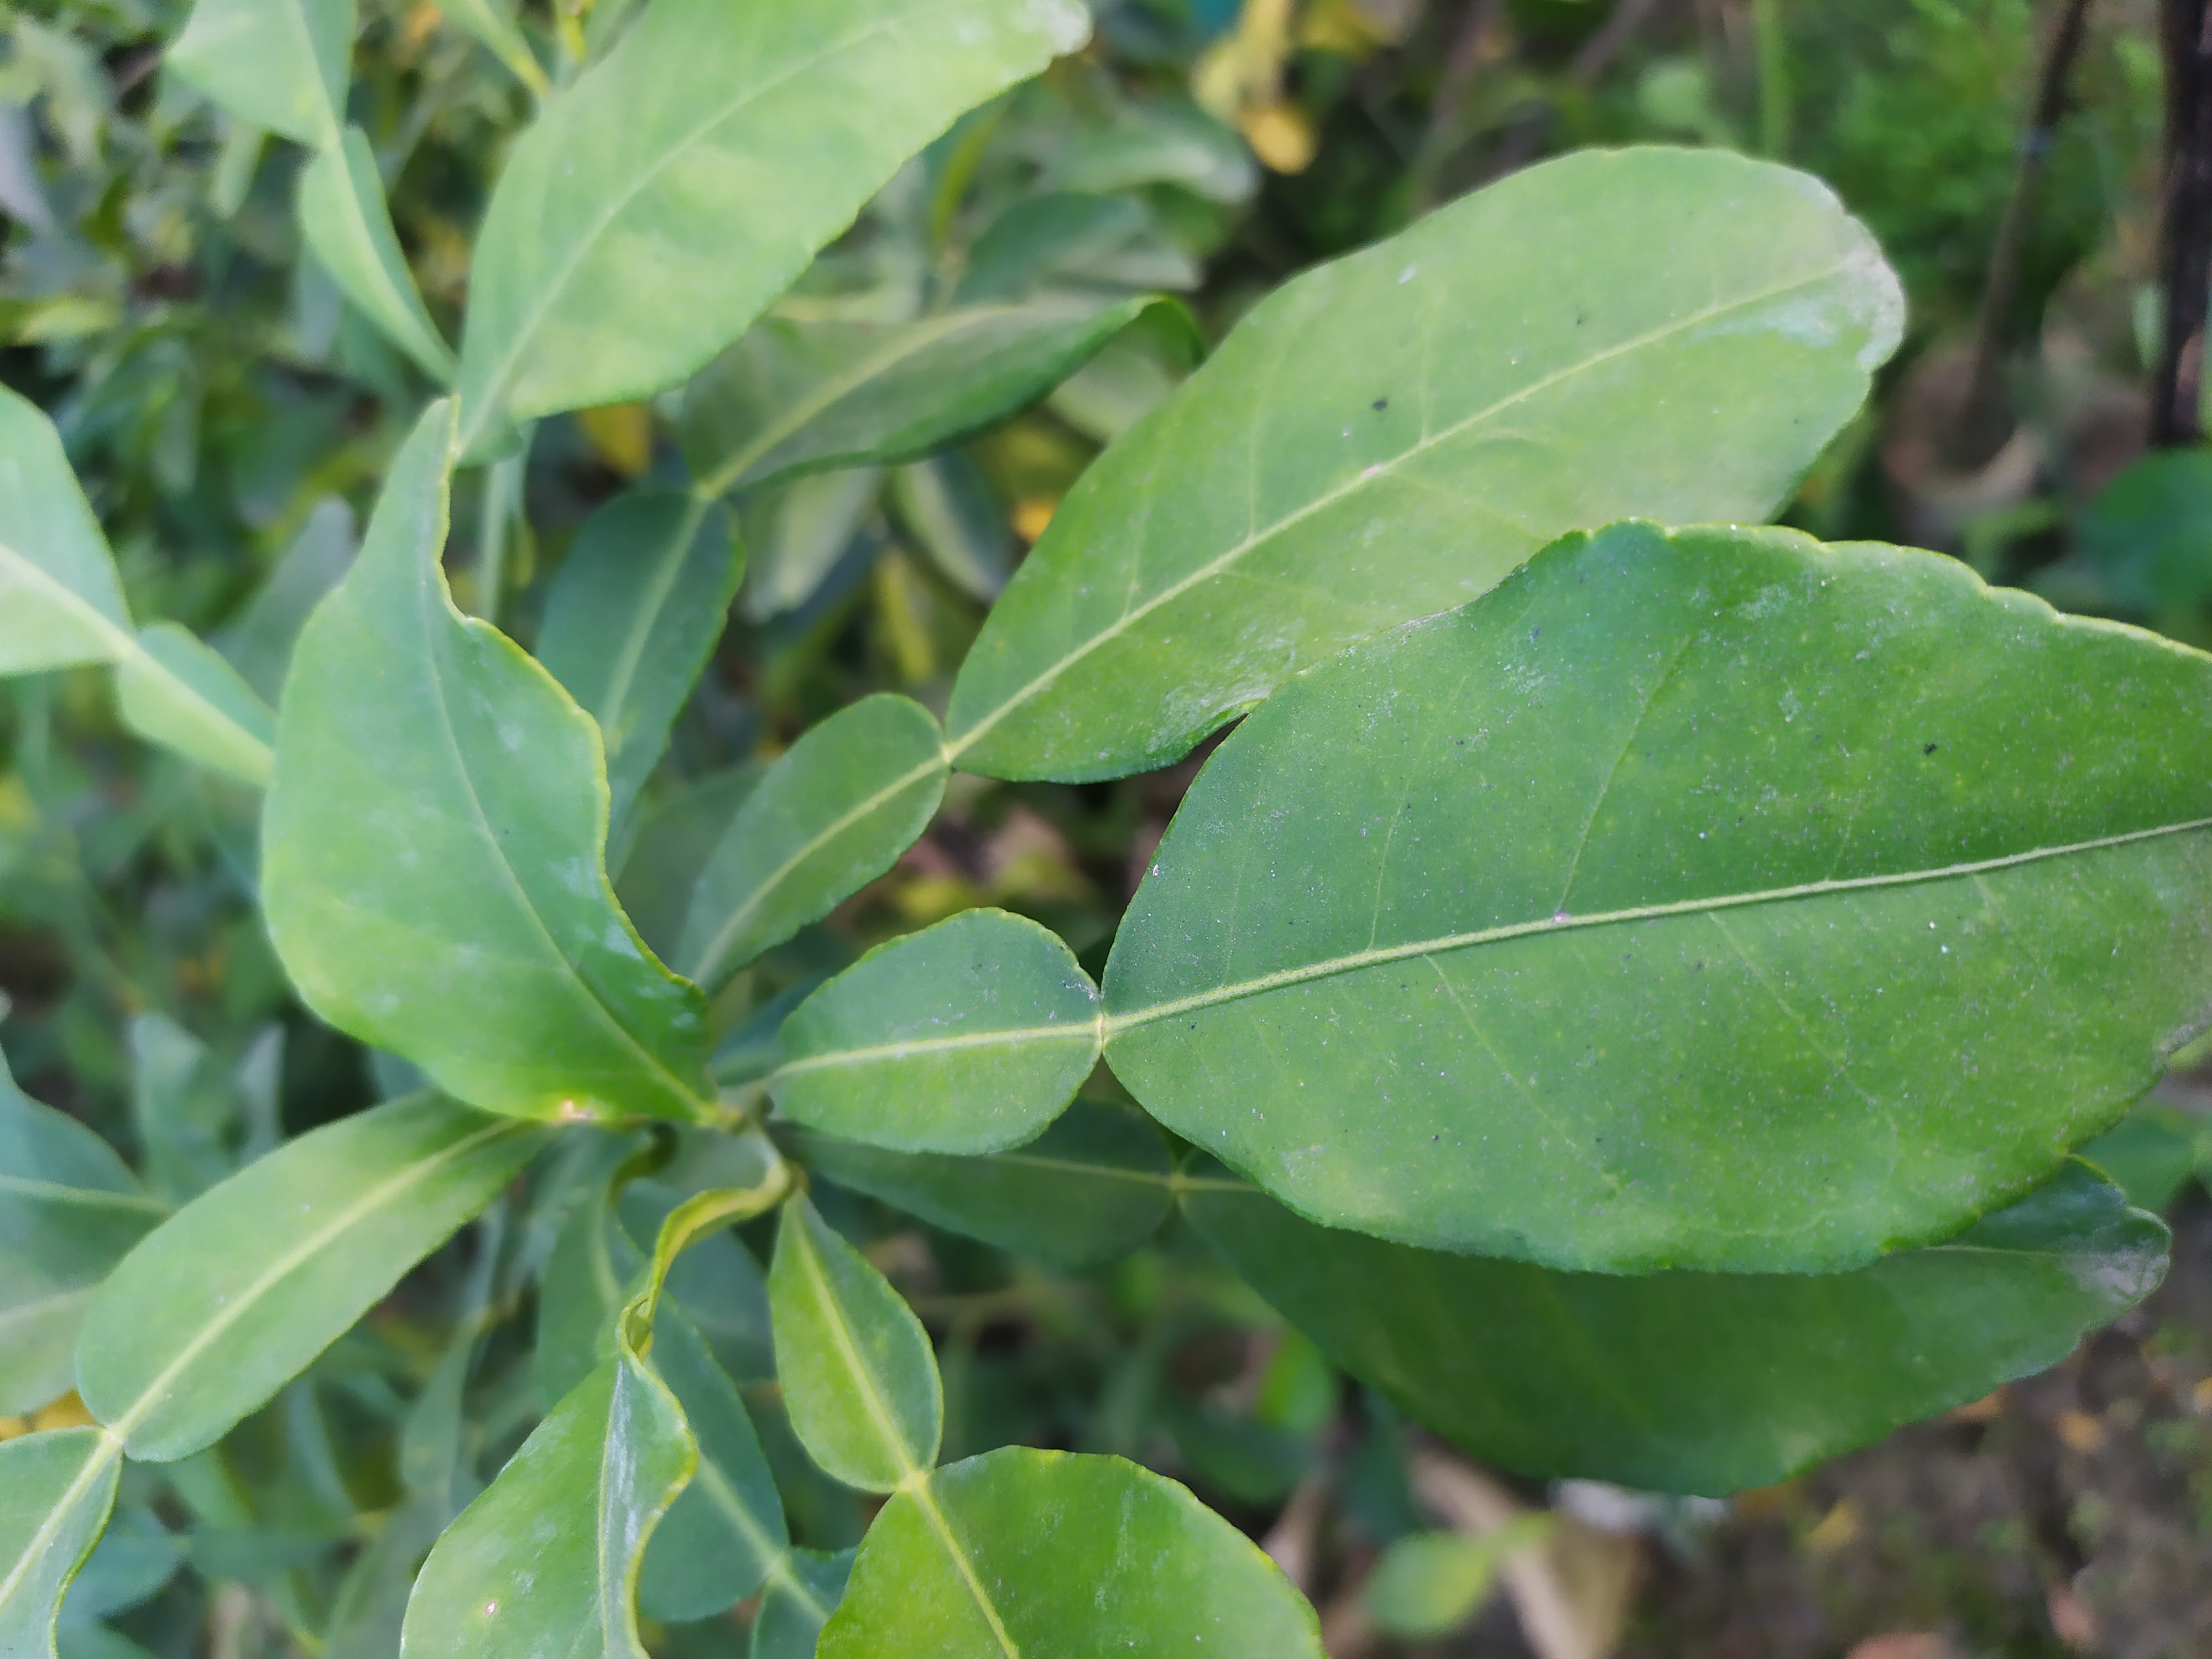
Mandarin leaf variety: Nagpuri